Battle of Rautu

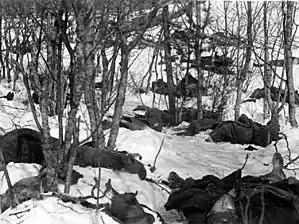
Fallen Reds in the "Death Valley"

The Reds launched their campaign against the Rautu Station on 21 February as a part of their nationwide offensive. The final goal in Karelia was to reach the major railroad junction of Antrea (now Kamennogorsk, Vyborgsky District). The Rautu offensive was stopped after just two days and the force of 1,000 Reds decided to pull back to the railway station. In a few days, they were surrounded by the Whites from three directions. Only the way to Saint Petersburg was now open. Both sides still completed some minor attacks, but since the early days of March, the battle turned into trench warfare. The Saint Petersburg – Hiitola railroad as well as the Rautu Station were still uncompleted, so the Reds had plenty of material, such as logs and bricks, to build a strong defensive line around the station.